Tristen Gaspadarek

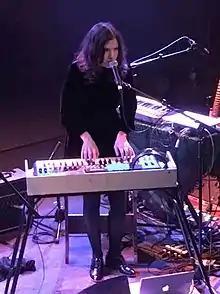
Tristen performing in Cambridge, Massachusetts in March 2017

Tristen (born Tristen Gaspadarek, November 23, 1983) is an American singer-songwriter and musician. She has released five albums: "Teardrops and Lollipops" (2008), "Charlatans at the Garden Gate" (2011), "C A V E S" (2013), "Sneaker Waves" (2017), and "Aquatic Flowers" (2021). She also performed as a member of Jenny Lewis's live band in 2015.